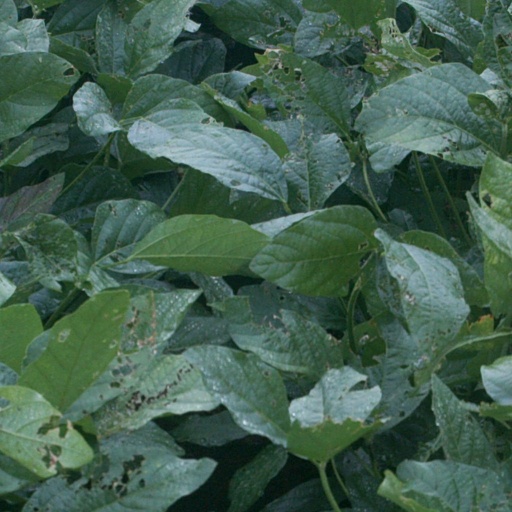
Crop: soybean